Adam Duffy

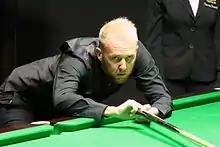
Paul Hunter Classic 2016

Adam Duffy (born 30 March 1989) is an English former professional snooker player.